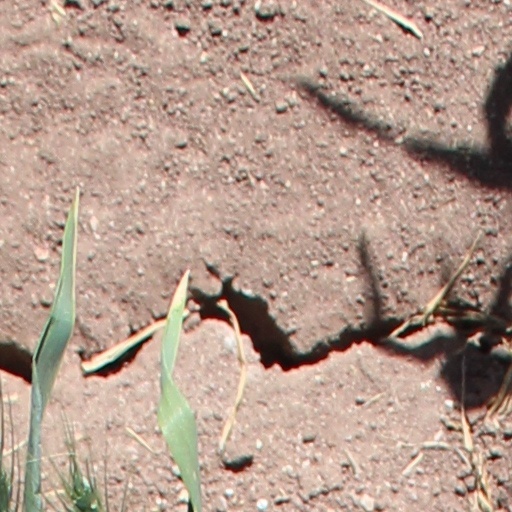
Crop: wheat